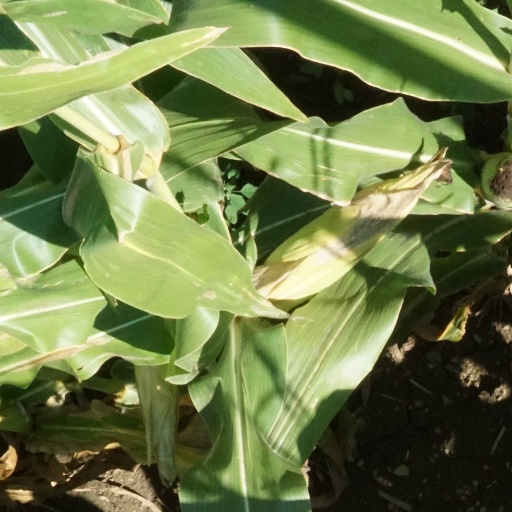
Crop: maize; corn